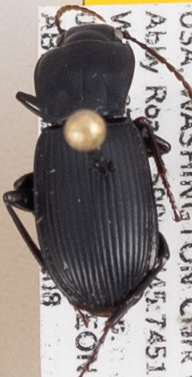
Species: Pterostichus herculaneus
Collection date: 2021-06-08
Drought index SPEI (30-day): -0.842
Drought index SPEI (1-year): -0.66
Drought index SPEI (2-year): -0.184